District of Columbia Air National Guard

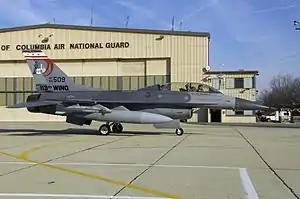
F-16D from the 121st Fighter Squadron at Andrews Air Force Base, January 16, 2008.

On February 1, 1952, the 8205th Air Base Squadron was activated as part of the DC ANG. The unit's mission was to receive, maintain, and store equipment as well as provide trained personnel for the soon-to-be formed 231st Airways and Air Communications Squadron (Mobile) (which was to be stationed at Camp Simms, Washington, DC). However, the unit was discontinued on August 26, 1952, when it merged with the 231st AACS (Mobile). Under a variety of names, since 1986 the 231st Combat Communications Squadron, the 231st remained active with the DC ANG into the twenty-first century.